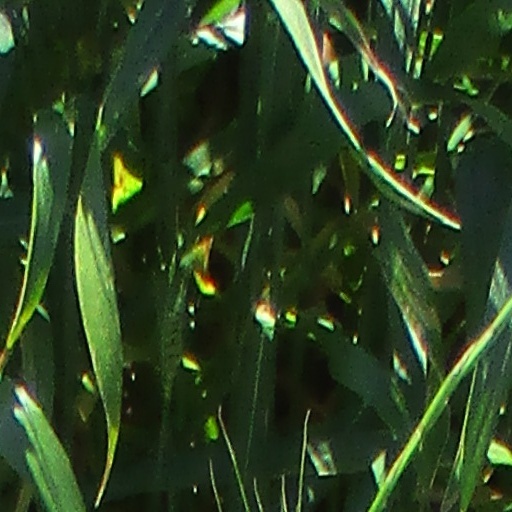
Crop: wheat